Answer in natural language. Consider the 3D positions of the objects in the scene and not just the 2D positions in the image. Is the centerpoint of  potted houseplant with lush green foliage (marked B) at a higher height than brown colour armchair (marked C)? Choose between the following options: yes or no
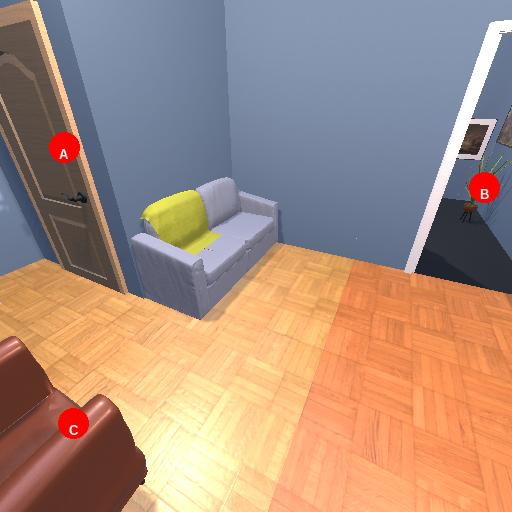
<answer>no</answer>